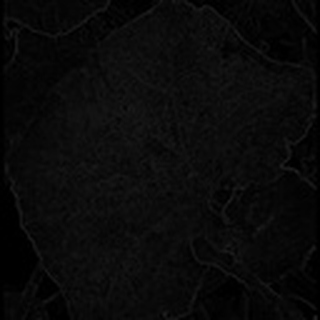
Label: cotton_powdery_mildew